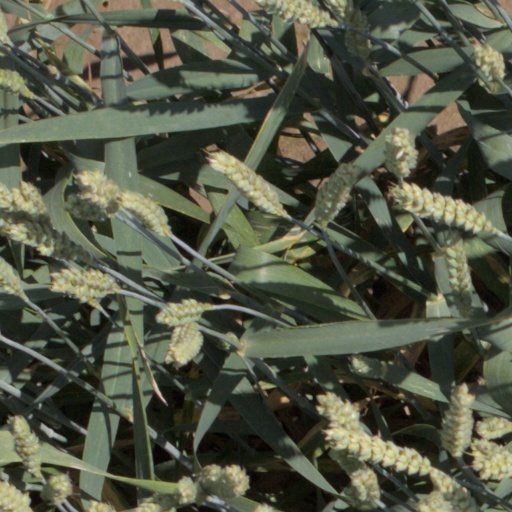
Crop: wheat